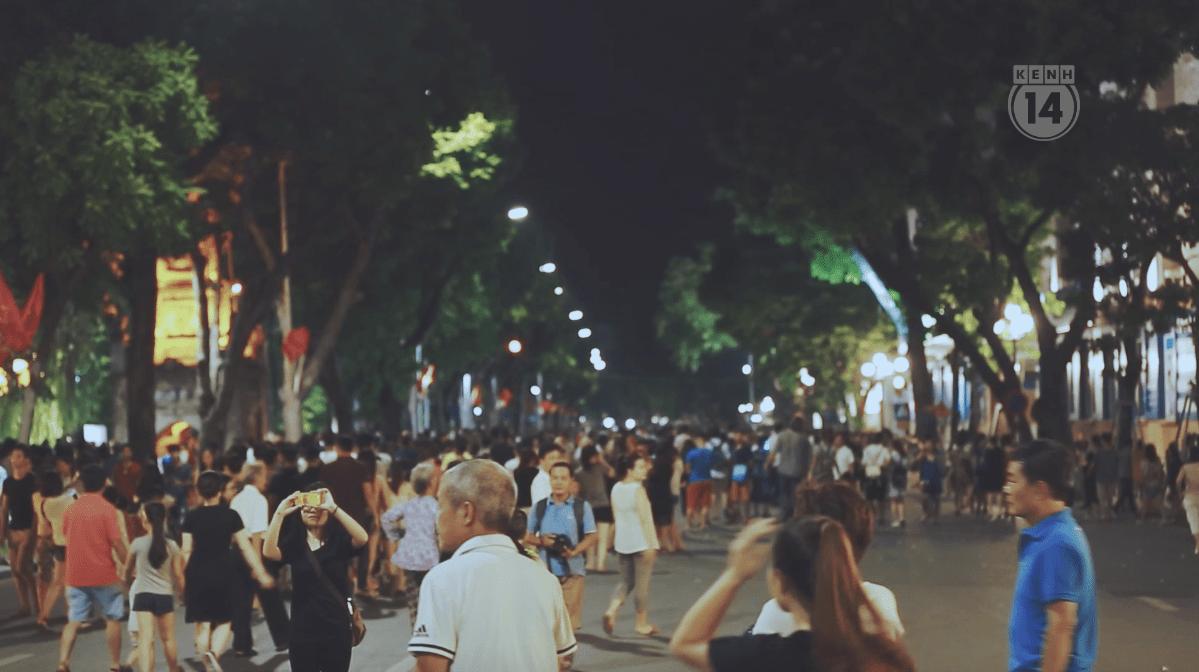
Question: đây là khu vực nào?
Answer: đây là một khu phố đi bộ